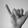
ASL letter: Y